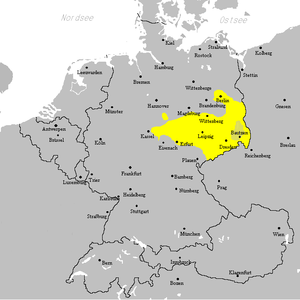
Le moyen-allemand oriental est un groupe de dialectes germaniques. Il fait partie du groupe haut-allemand, sous-groupe moyen allemand.